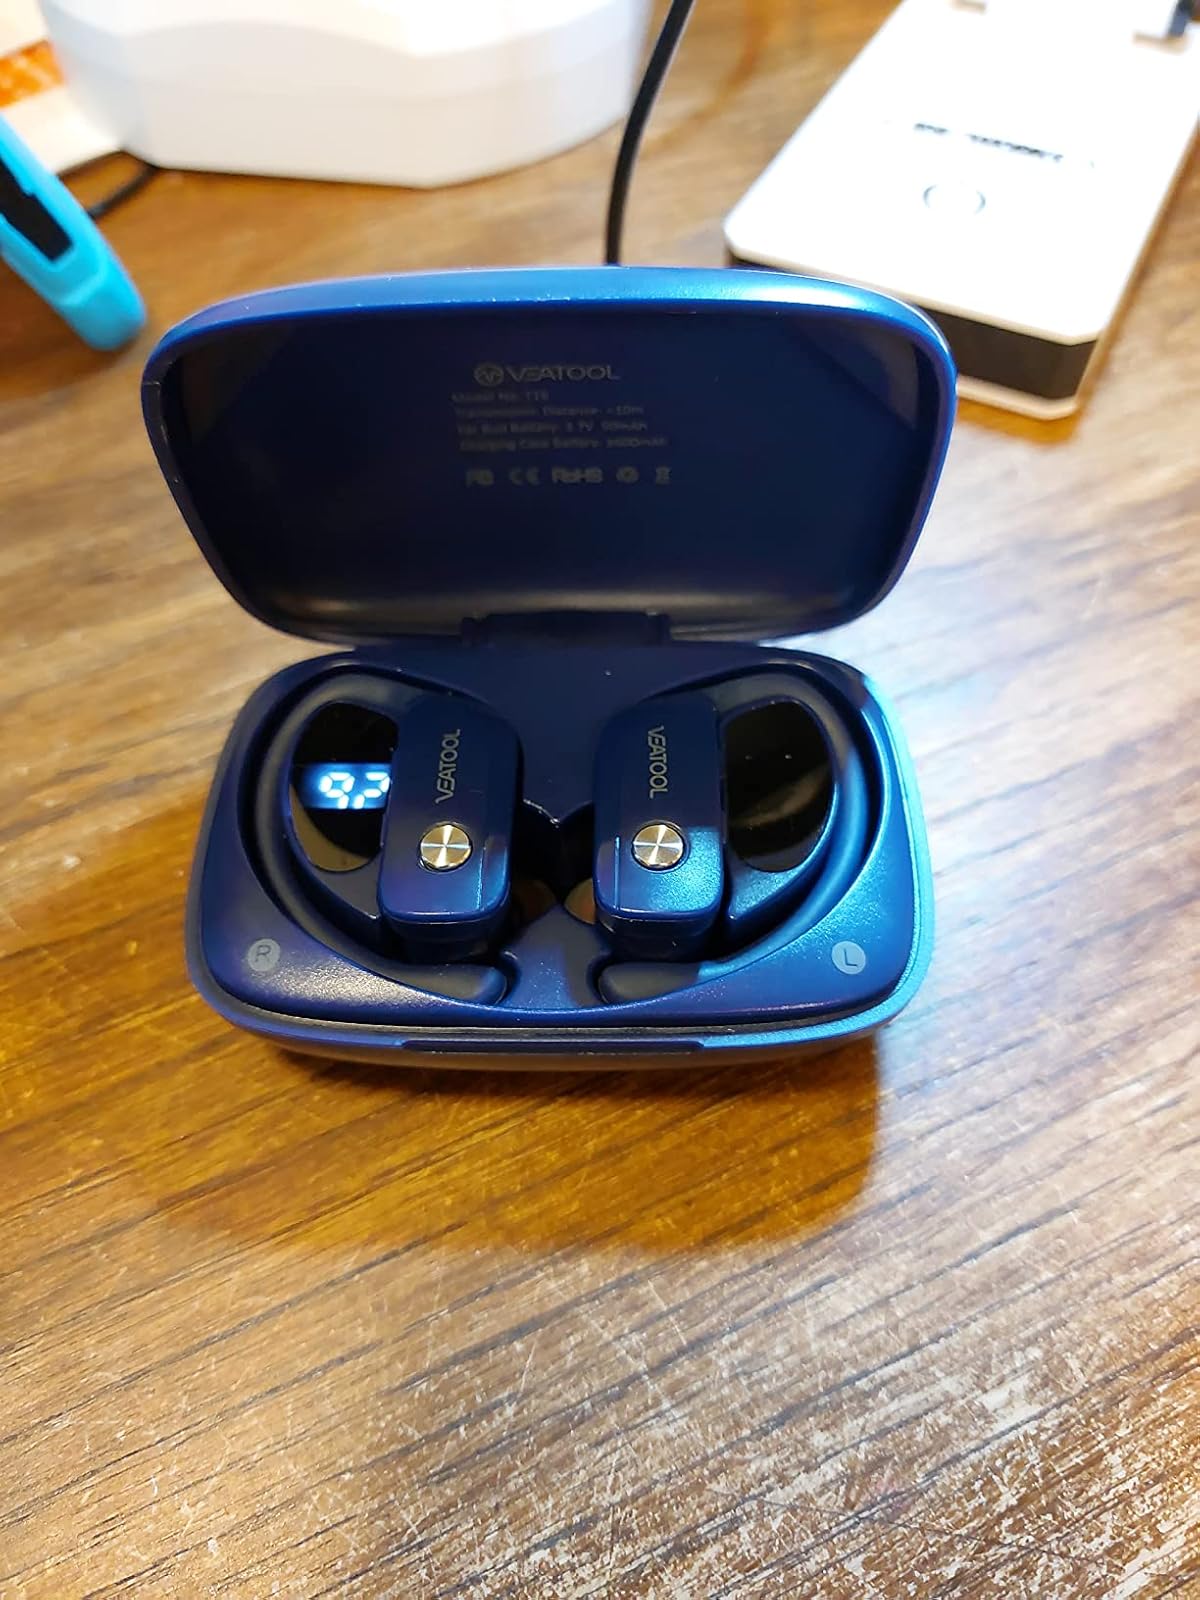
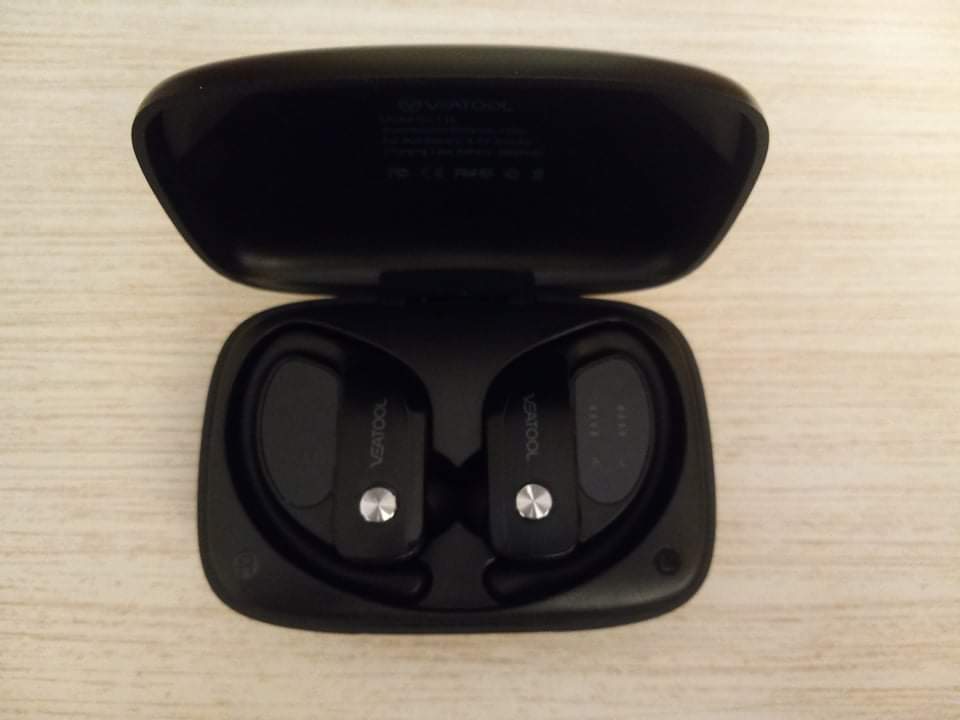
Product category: earbuds
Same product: no